Juan Mackenna

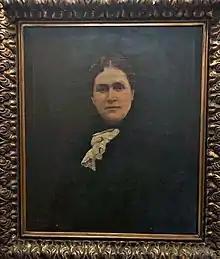
His granddaughterElena Mackenna Serrano de Errázuriz Oil on canvas Exequiel Plaza

He was born John MacKenna (or Seán Mac Cionnaith in Irish) in Monaghan, County Monaghan, Ireland, the son of William MacKenna of Willville House near Monaghan town and Eleanora O'Reilly and, on his mother's side, a nephew to Count Alejandro O'Reilly. Count O'Reilly took an interest in the young Mackenna and took him to Spain where he studied at the Royal School of Mathematics in Barcelona. He also trained in the Royal Military Academy as a Military Engineer between 1785 and 1791.